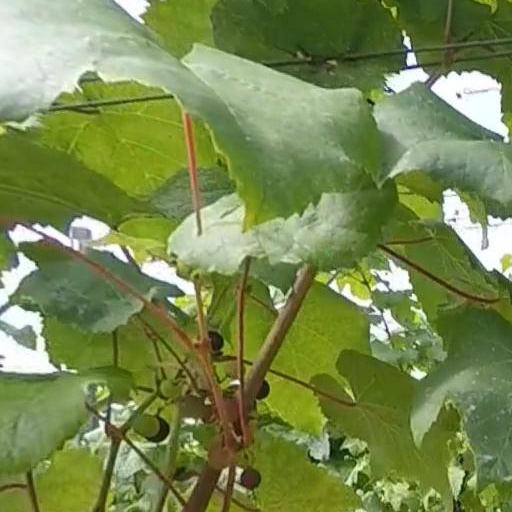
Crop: grape